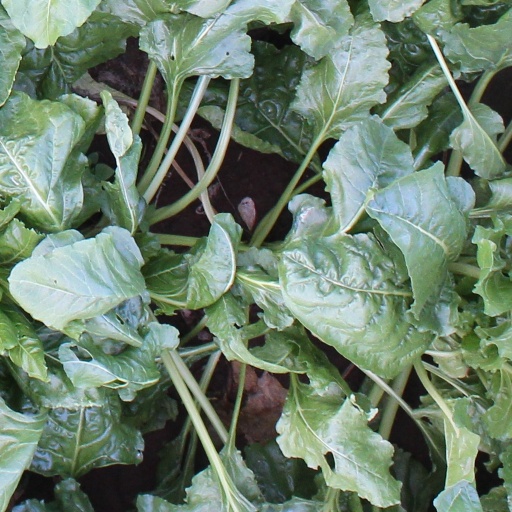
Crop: sugar beet